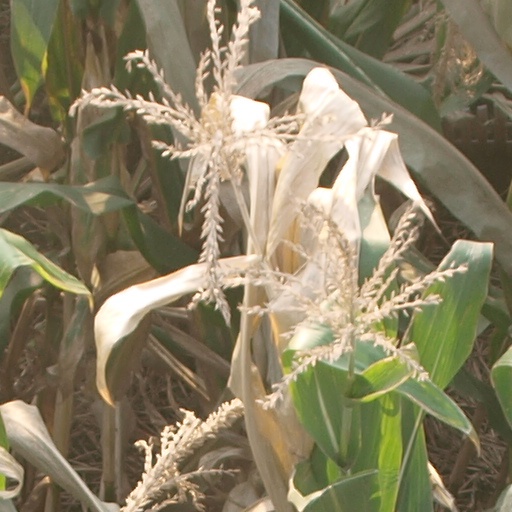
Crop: maize; corn